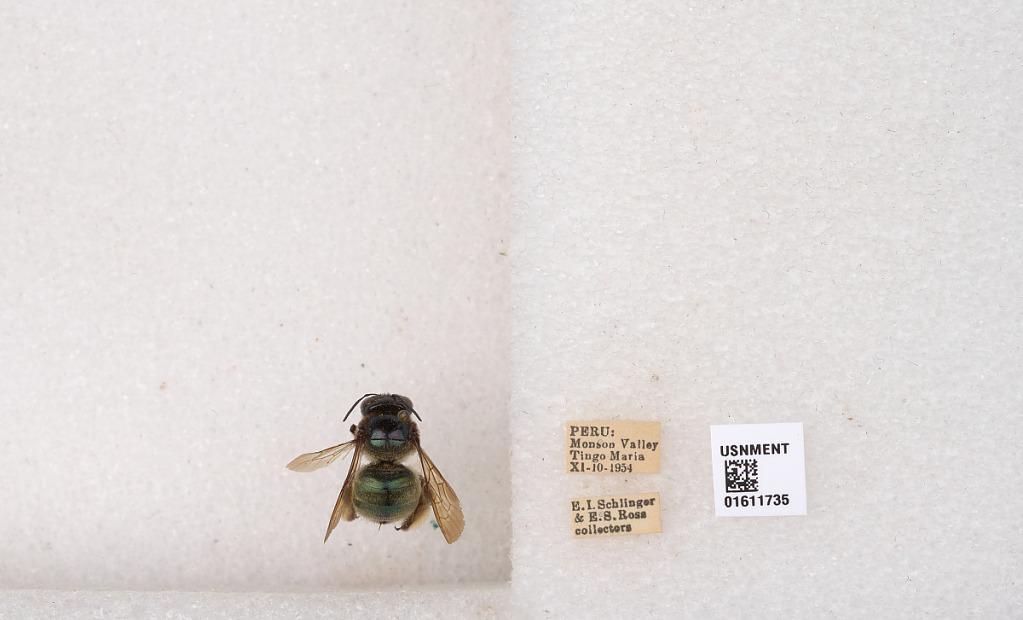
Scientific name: Xylocopa
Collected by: O. Shattuck
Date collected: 1954-11-10
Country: Peru
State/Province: Huanuco
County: Leoncio Prado
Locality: Monson Valley, Tingo Maria